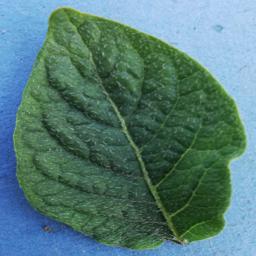
Etiqueta: Sana